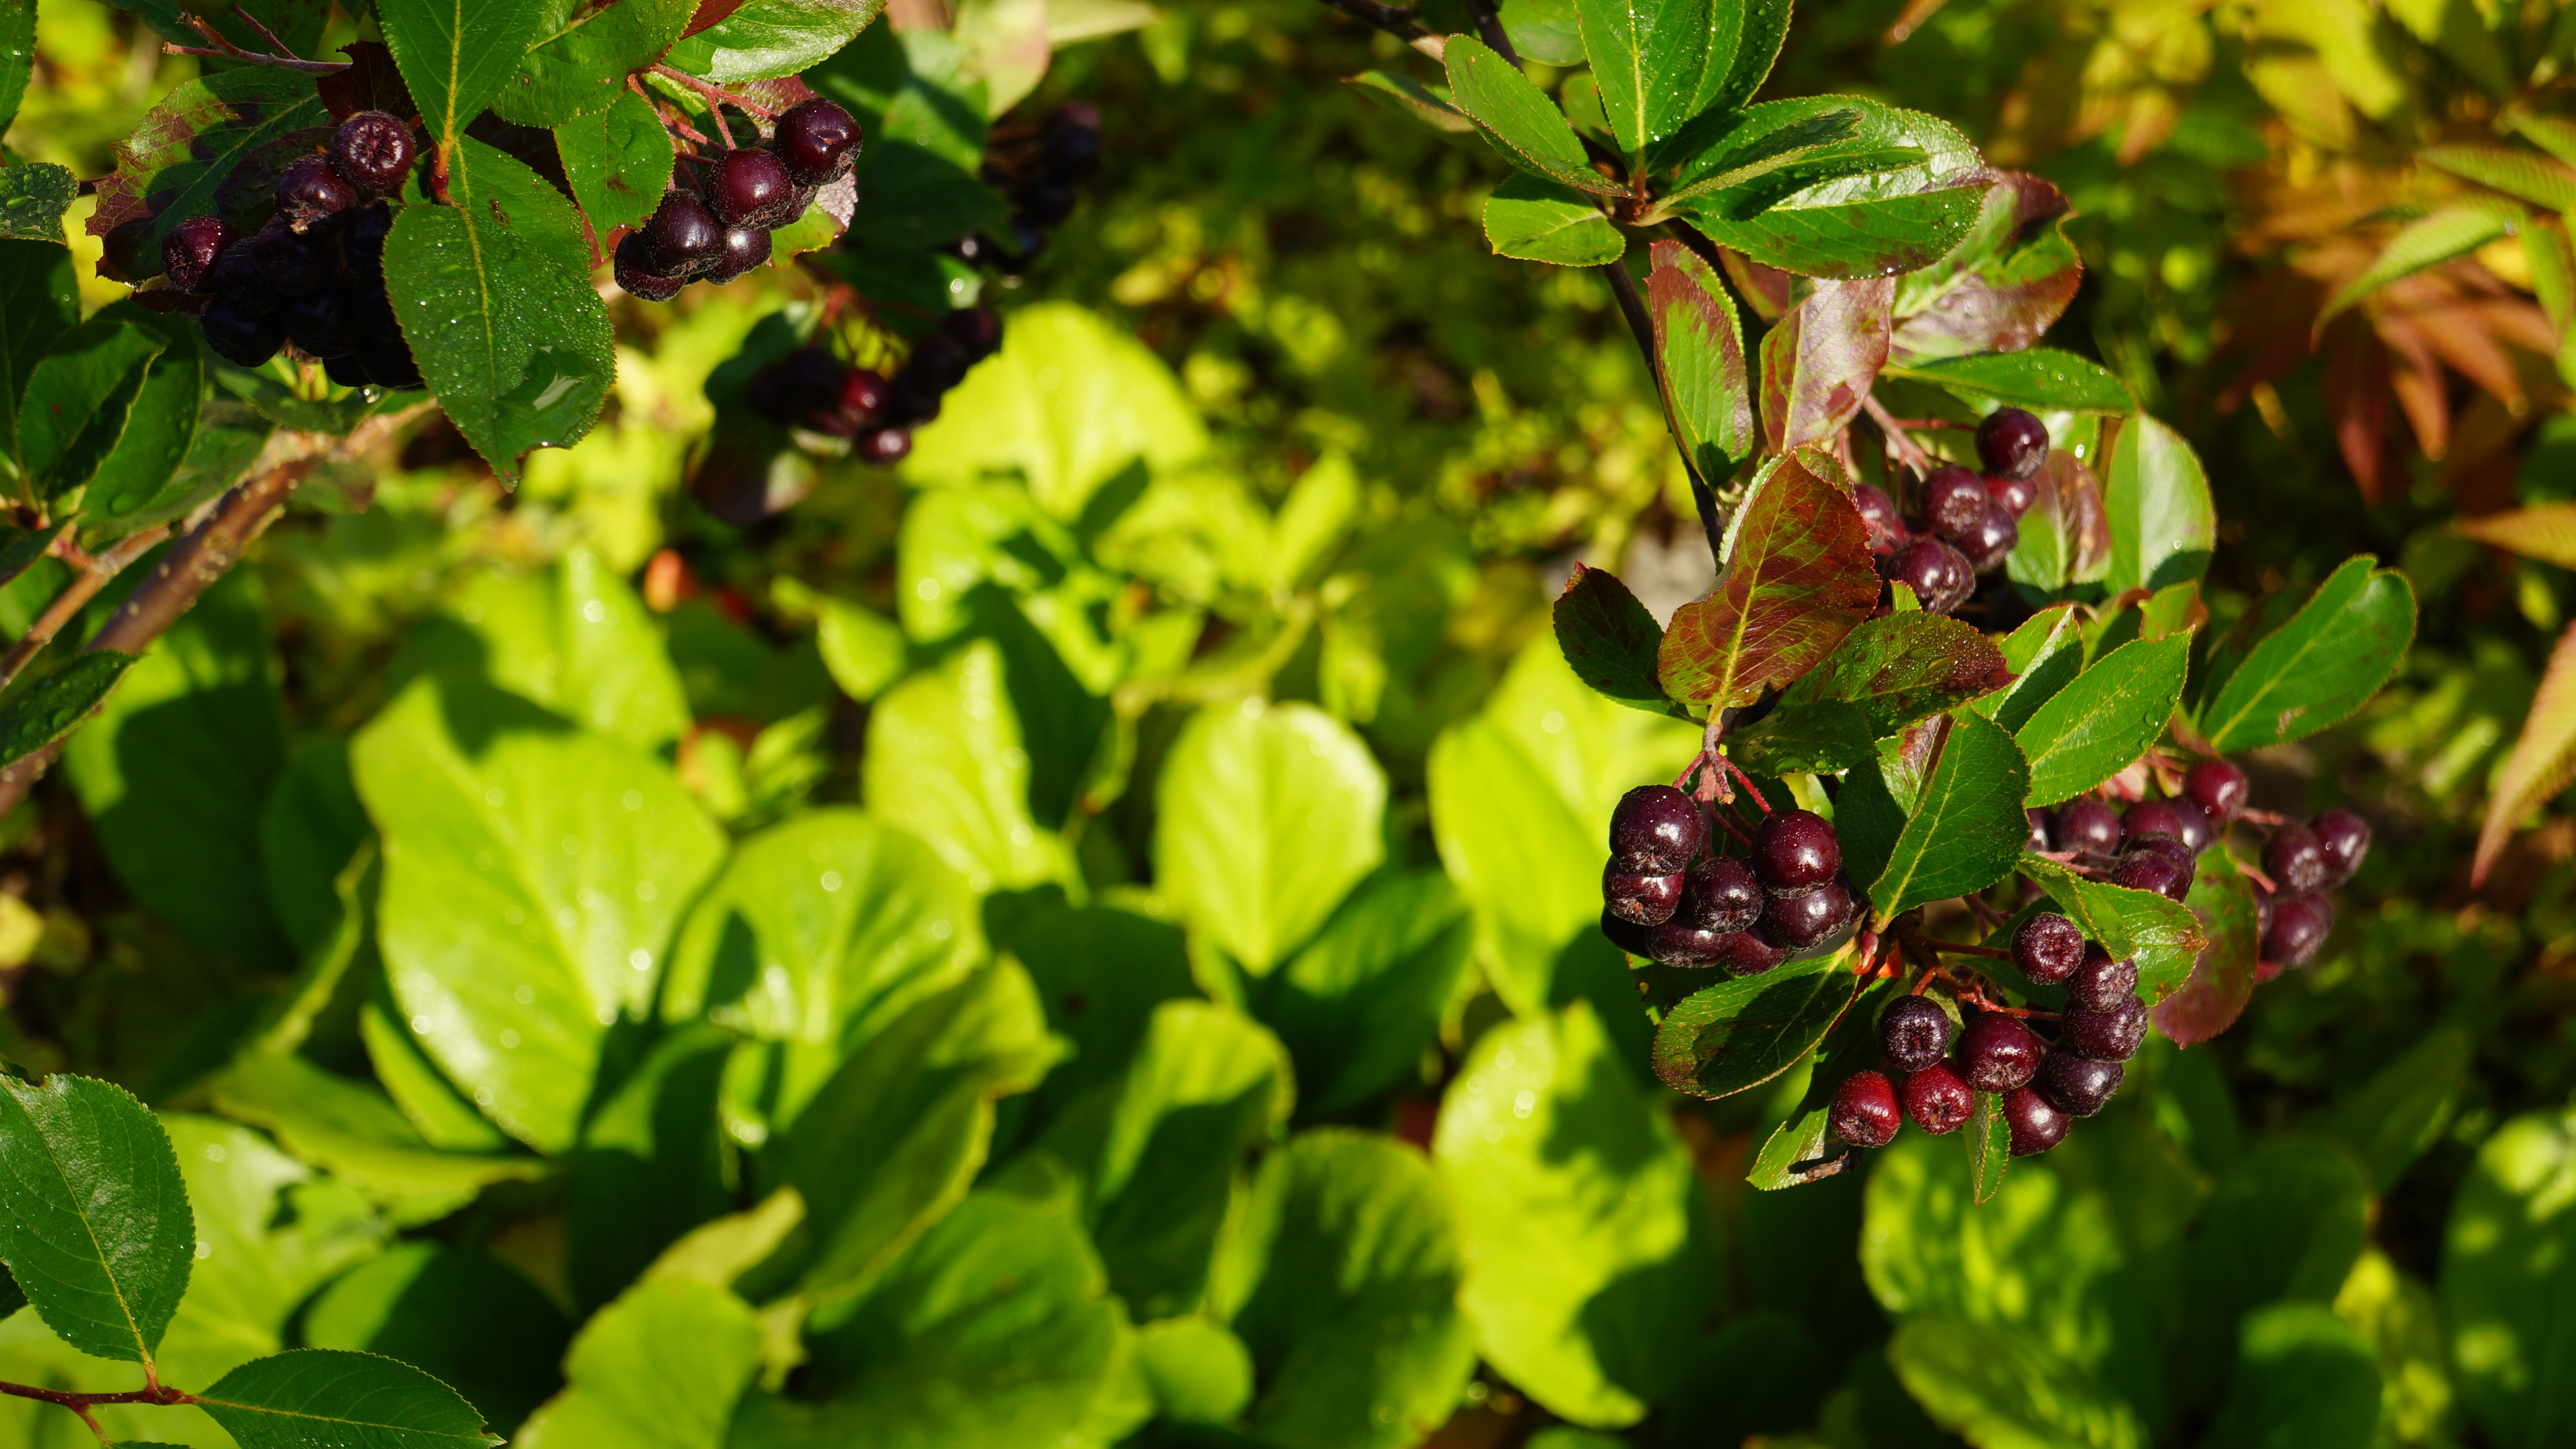
tree, nature, branch, blossom, plant, fruit, berry, leaf, flower, food, green, red, produce, autumn, botany, garden, flora, wildflower, shrub, macro photography, flowering plant, aronia, woody plant, land plant